Summer's End (film)

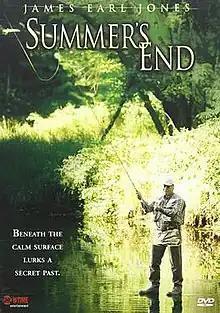
DVD cover

Summer's End is a 1999 drama television film directed by Helen Shaver (in her directorial debut) from a screenplay by Grant Scharbo and Jim Thompson, based on a story by Scharbo. The film tells the story of two teenage brothers who have lost their father, one of which befriends an African-American physician facing racial prejudice in a small town in Georgia.